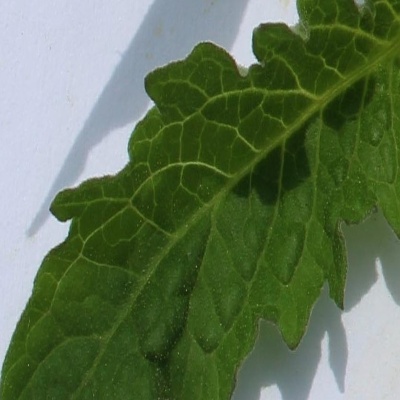
Crop: Tomato
Condition: healthy